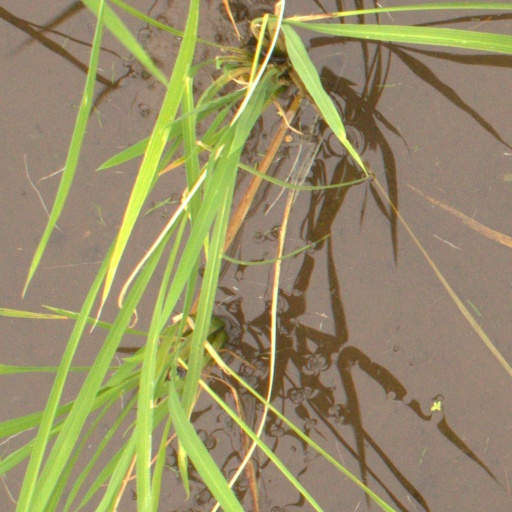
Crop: rice